Medhi Benatia

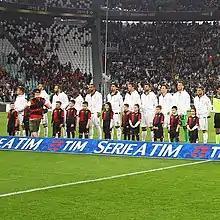
Benatia ("fifth from left") in Juventus' 2016–17 double-winning squad

Benatia made his international debut for Morocco on 19 November 2008 in a 3–0 friendly win over Zambia at the Stade Mohammed V in Casablanca. He scored his first goal for them on 4 June 2011, opening a 4–0 win over rivals Algeria at the Stade de Marrakech, in qualification for the 2012 Africa Cup of Nations.